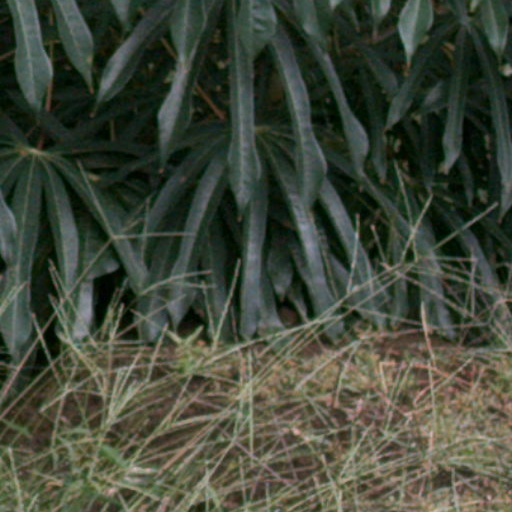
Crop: cassava